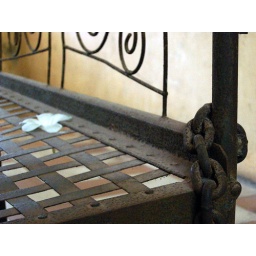
Someone had left a flower on this bed in a former interrogation room.